Sonny Allen

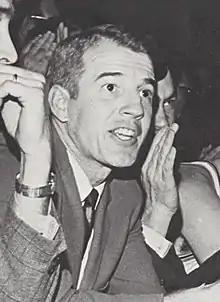
Allen coaching at ODU

Sonny Allen (March 8, 1936 – September 11, 2020) was an American college basketball coach. He was the head coach at Old Dominion University from 1965 to 1975; leading the Monarchs to six NCAA College/Division II Tournaments, winning in 1975, finishing runner-up in 1971 and finishing fourth in 1976. He then accepted the Southern Methodist University job, spending the 1975–76 through 1979–80 seasons in Dallas, he then moved to the University of Nevada, Reno from 1980 to 1987.